Interstate 81 in Pennsylvania

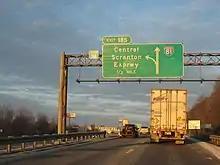
I-81 northbound approaching Central Scranton Expressway (now President Biden Expressway) in Scranton

At milemarker 89, I-81 meets the western terminus of I-78; I-78 picks up the eastward route through the Great Valley and heads toward Allentown and New York City, while I-81 turns back northward, cutting through Blue Mountain at Swatara Gap. From milemarkers 141 to 146, I-81 passes near the city of Hazleton. At exit 151, I-81 meets I-80. As motorists enter Wilkes-Barre at milemarker 165, I-81 merges with PA 309 for . At exit 175, I-81 meets with PA 315, which connects to I-476 (Pennsylvania Turnpike Northeast Extension). In Scranton at milemarker 185, there is a short freeway called the President Biden Expressway, which heads into downtown Scranton. At milemarker 187, I-81 is at the Throop Dunmore Interchange, which consists of I-84, I-380, and US 6. US 6 merges with I-81 for from milemarkers 187 to 194. At milemarker 194 is the northern terminus of I-476. The last exit in Pennsylvania is exit 230, which is PA 171 near Hallstead. I-81 reaches the New York state line north of exit 230.